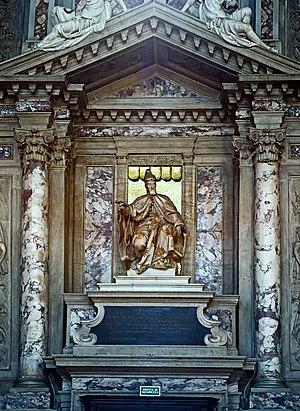
Église San Martino (Castello) à Venise. Monument funébre du doge Francesco Erizzo (1633). Italiano: Chiesa di San Martino Venezia. Monumento funebre del doge Francesco Erizzo (1633).
L’église San Martin de Geminis est une église catholique de Venise, en Italie. Le saint patron de l'église est Saint Martin de Tours.
Francesco Erizzo est le 98ᵉ doge de Venise, élu le 10 avril 1631.